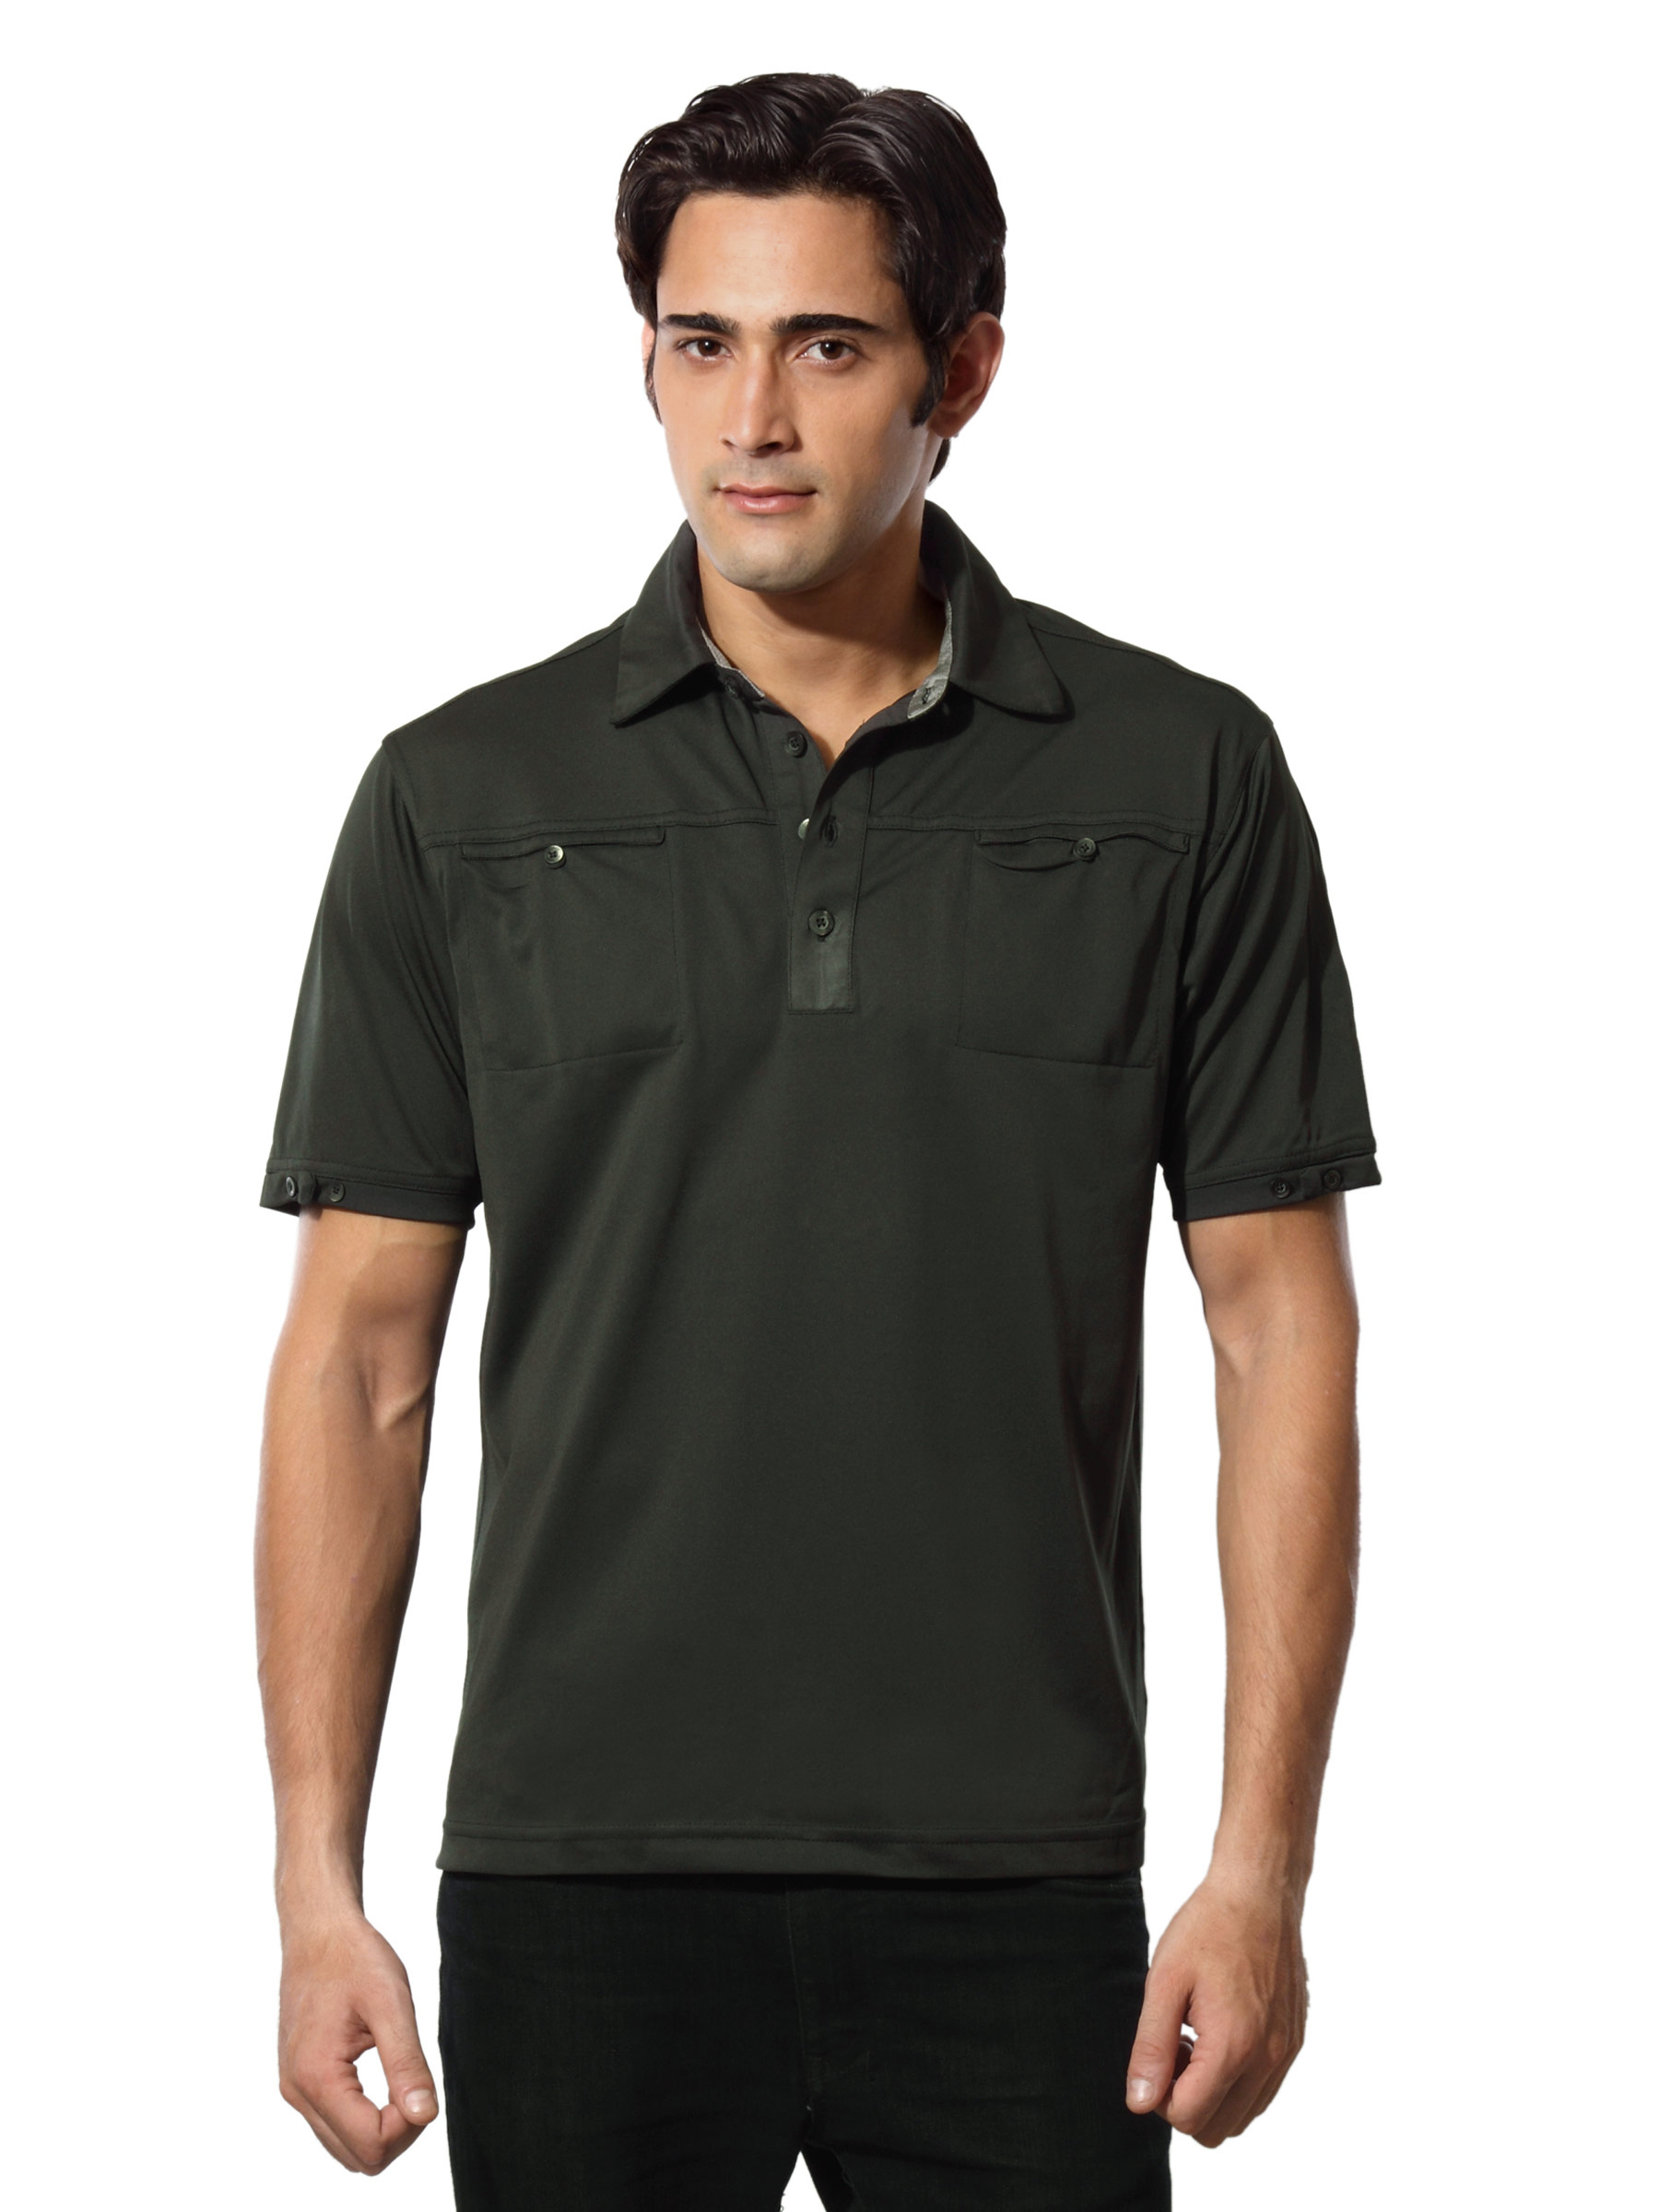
ADIDAS Men Clima Black T-shirt
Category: Apparel / Topwear / Tshirts
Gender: Men
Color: Black
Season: Summer 2012
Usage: Casual